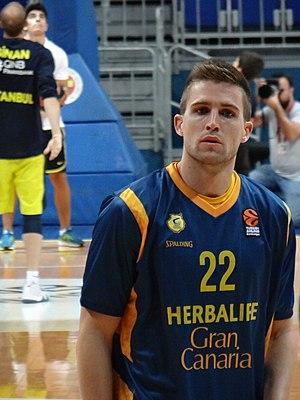
Xavier "Xavi" Rabaseda Bertrán, né le 24 février 1989, à Ripoll, Gérone, est un joueur espagnol de basket-ball. Il évolue aux postes d'arrière et d'ailier.